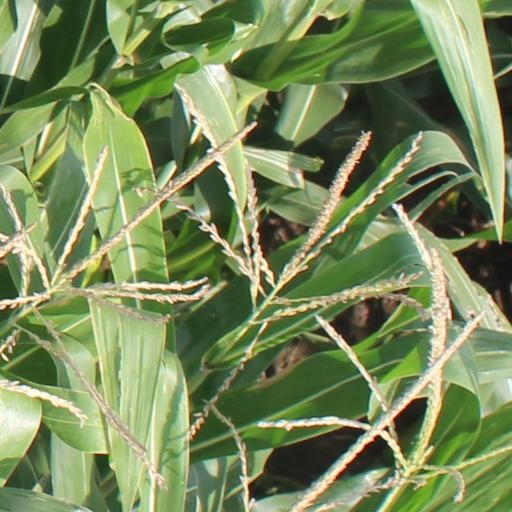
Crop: maize; corn